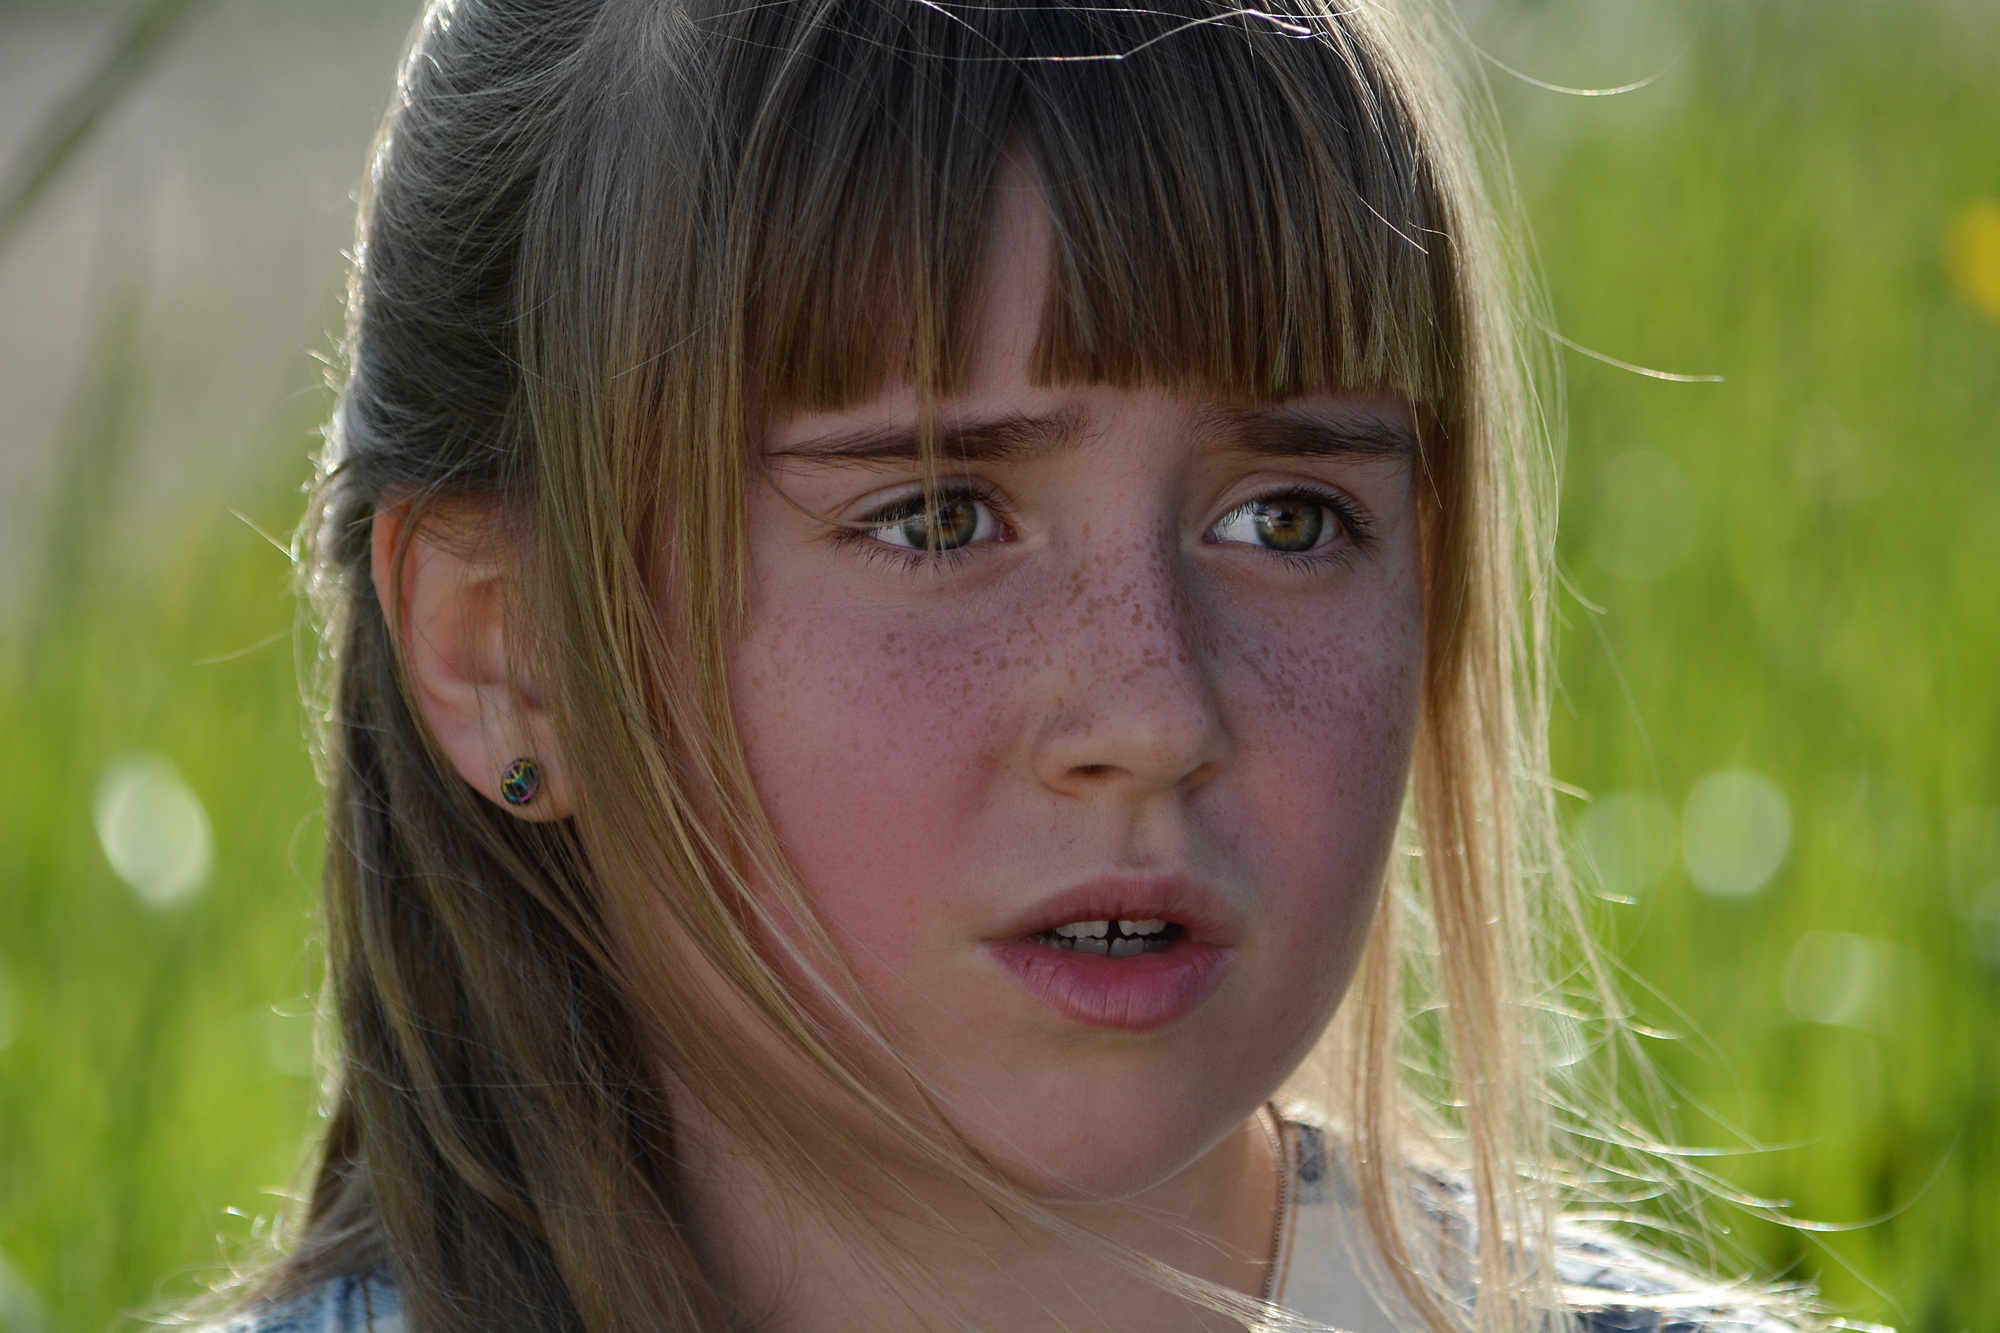
nature, grass, person, girl, woman, hair, flower, view, portrait, model, spring, child, human, close, facial expression, hairstyle, smile, mouth, close up, human body, face, nose, eye, head, skin, beauty, out, organ, emotion, portrait photography